Carlos Manuel de Céspedes

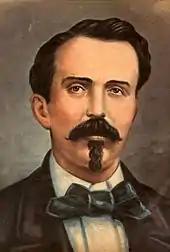
Painting of Carlos Manuel

Carlos Manuel de Céspedes del Castillo (18 April 1819, Bayamo, Spanish Cuba – 27 February 1874, San Lorenzo, Spanish Cuba) was a Cuban revolutionary hero and First President of Cuba in Arms in 1868. Cespedes, who was a plantation owner in Cuba, freed his slaves and made the declaration of Cuban independence in 1868 which started the Ten Years' War (1868–1878). This was the first of three wars of independence, the third of which, the Cuban War of Independence led to the end of Spanish rule in 1898 and Cuba's independence in 1902.